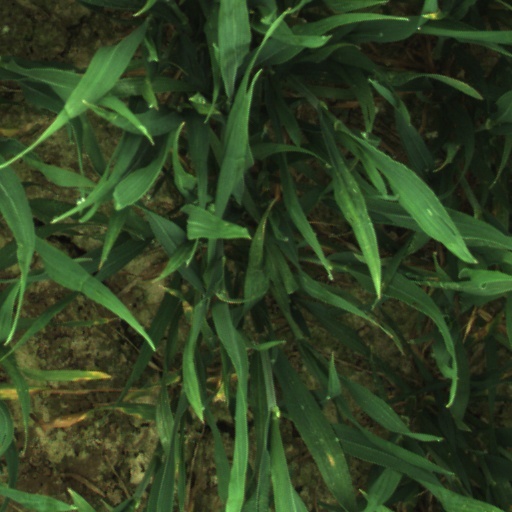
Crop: wheat